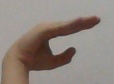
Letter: jeem